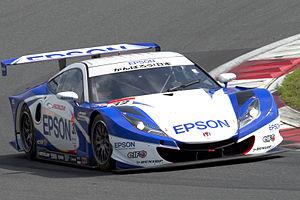
Ryō Michigami est un pilote automobile japonais. Il pilote actuellement une Honda HSV-010 GT dans la catégorie GT500 du Super GT, dont il fut le vainqueur en 2000 au volant d'une Honda NSX. Il a également participé aux 24 heures du Mans en 2004 et 2005 avec une Dome S101.
La Honda HSV-010 GT est une voiture de course fabriquée par le constructeur japonais Honda et conçue pour participer au championnat Super GT.